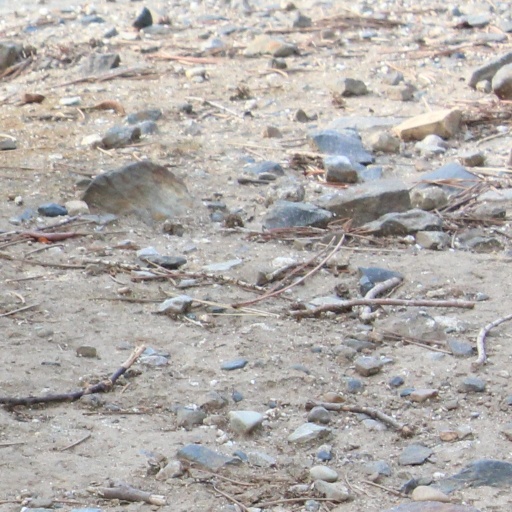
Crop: rice